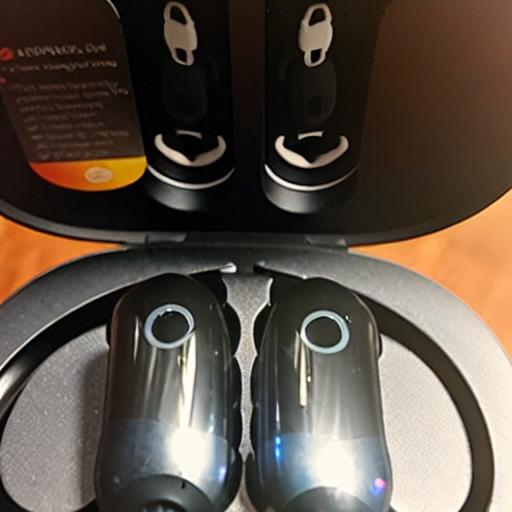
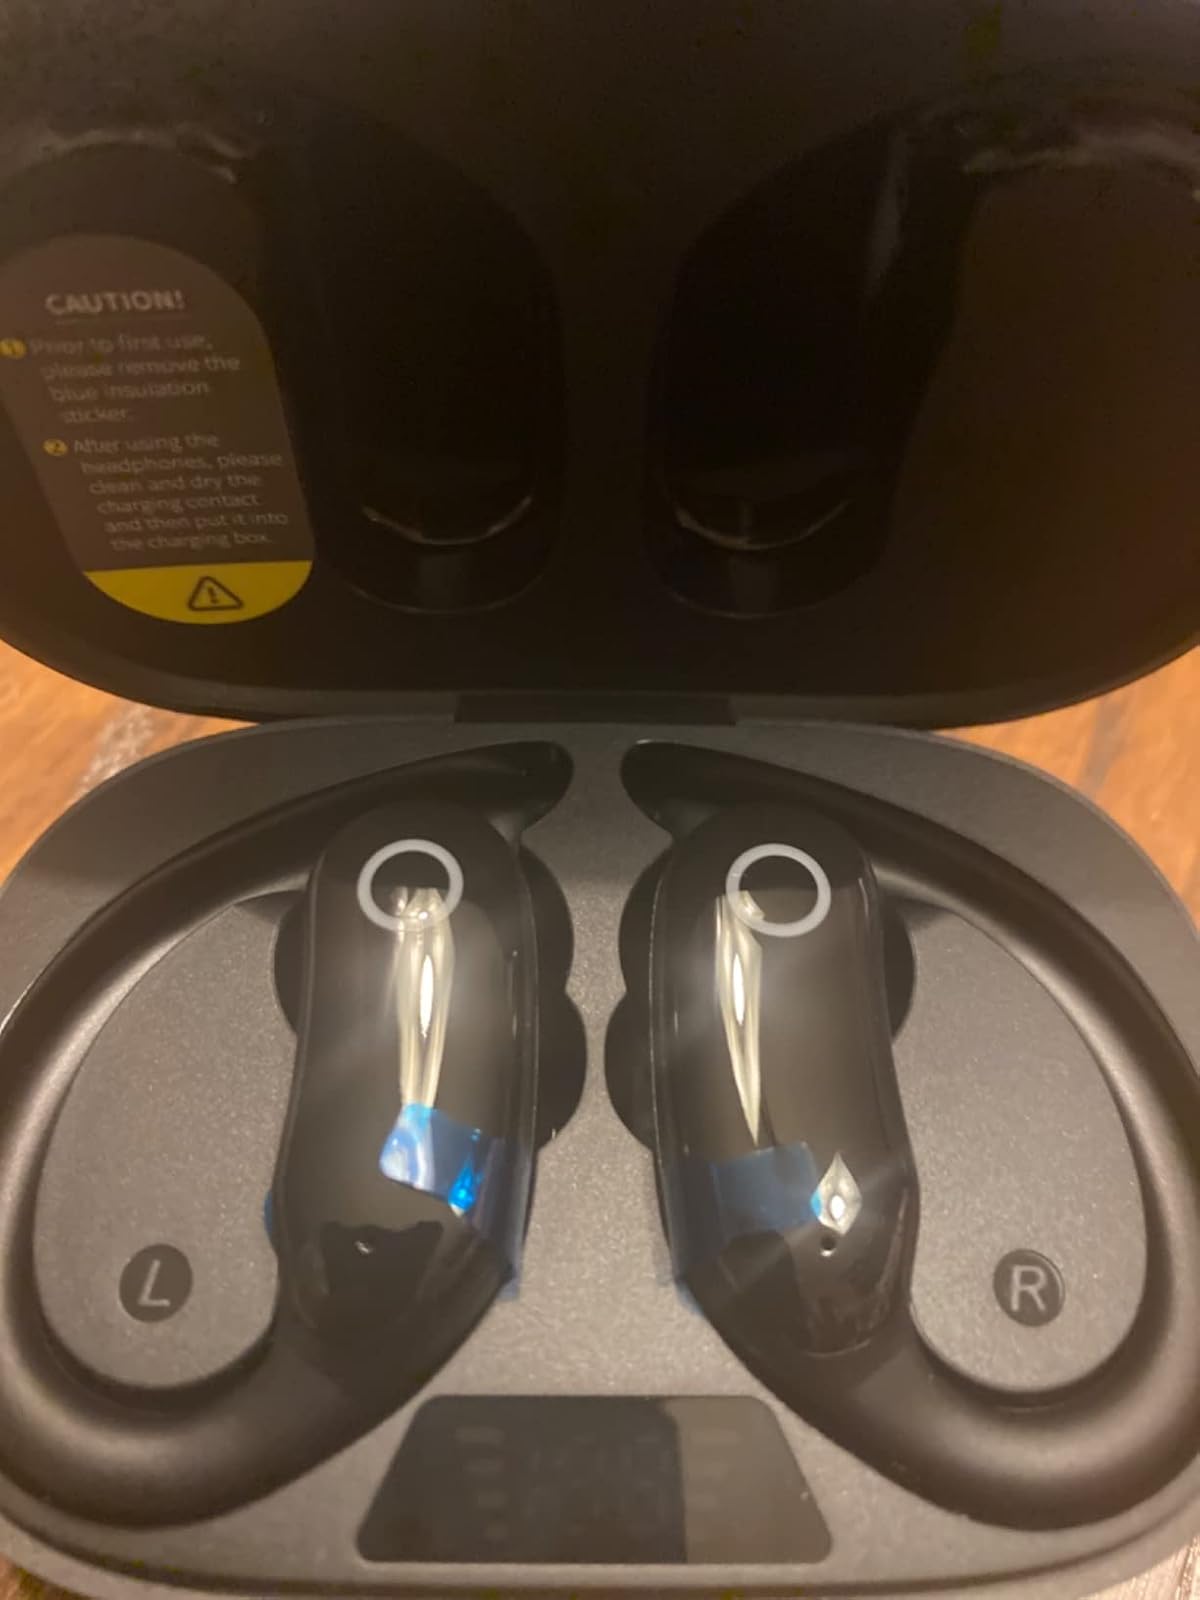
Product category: earbuds
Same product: no